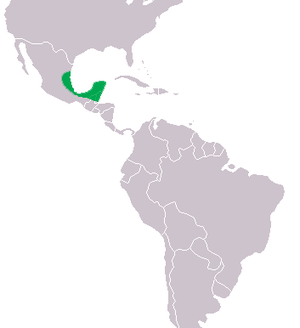
Crocodylus moreletii, le Crocodile de Morelet ou Crocodile d'Amérique centrale, est une espèce de crocodiliens de la famille des Crocodylidae.